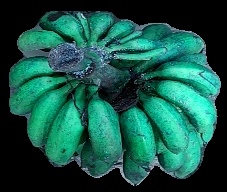
Variety: rasbale
Grade: grade3